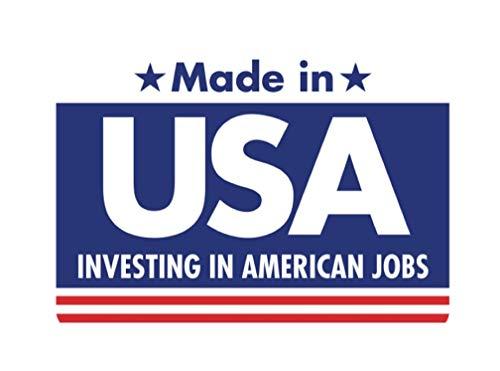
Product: Rubie's - Highlite Color Sticks Makeup
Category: Clothing, Shoes & Jewelry | Costumes & Accessories | Women | Accessories
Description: All Rubie's make-up is made in the USA.
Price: $5.00